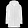
Label: Coat